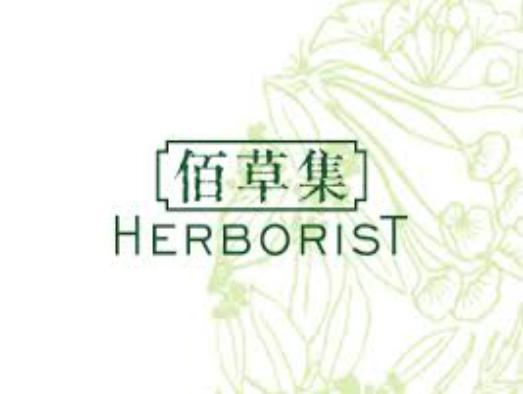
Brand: Herborist
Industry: Necessities